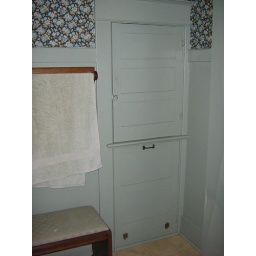
The bottom cabinet in the downstairs bathroom is a shoot to the basement for dirty clothes